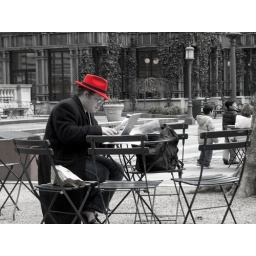
The man in the red hat